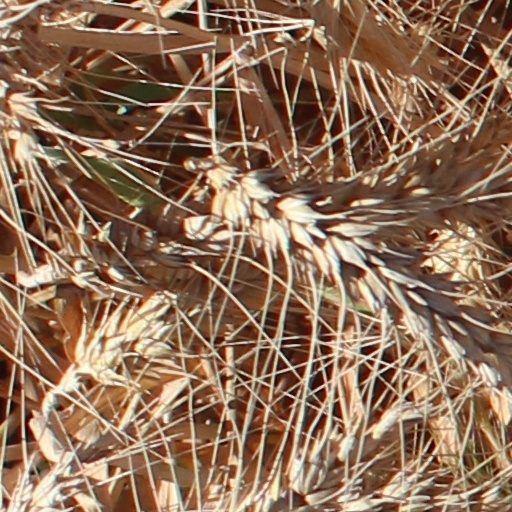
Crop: wheat